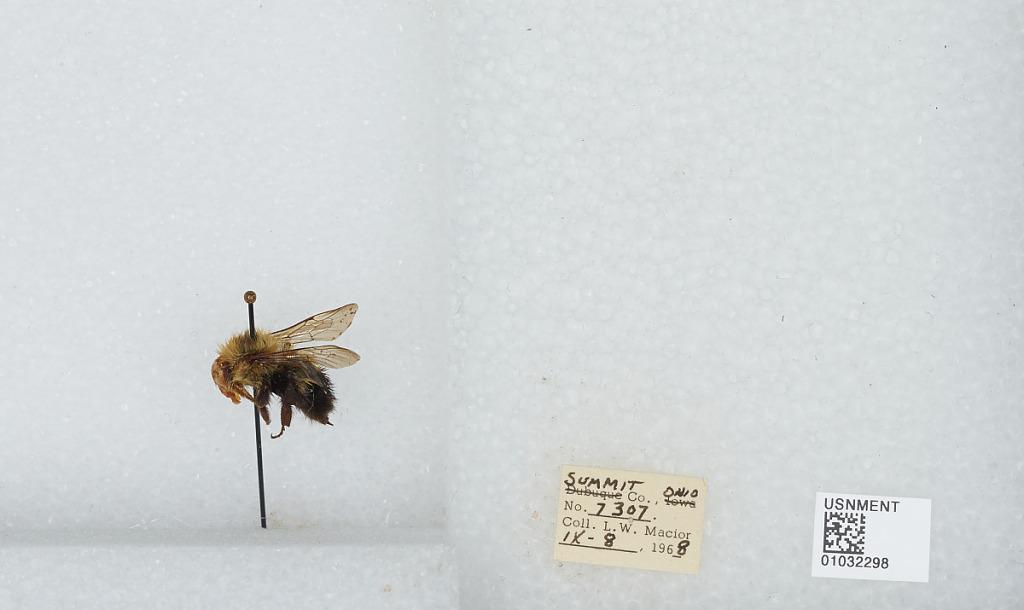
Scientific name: Bombus (Pyrobombus) vagans vagans Smith
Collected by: L. Macior
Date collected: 1968-9-8
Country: United States
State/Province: Ohio
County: Summit
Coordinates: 41.0917, -81.5594